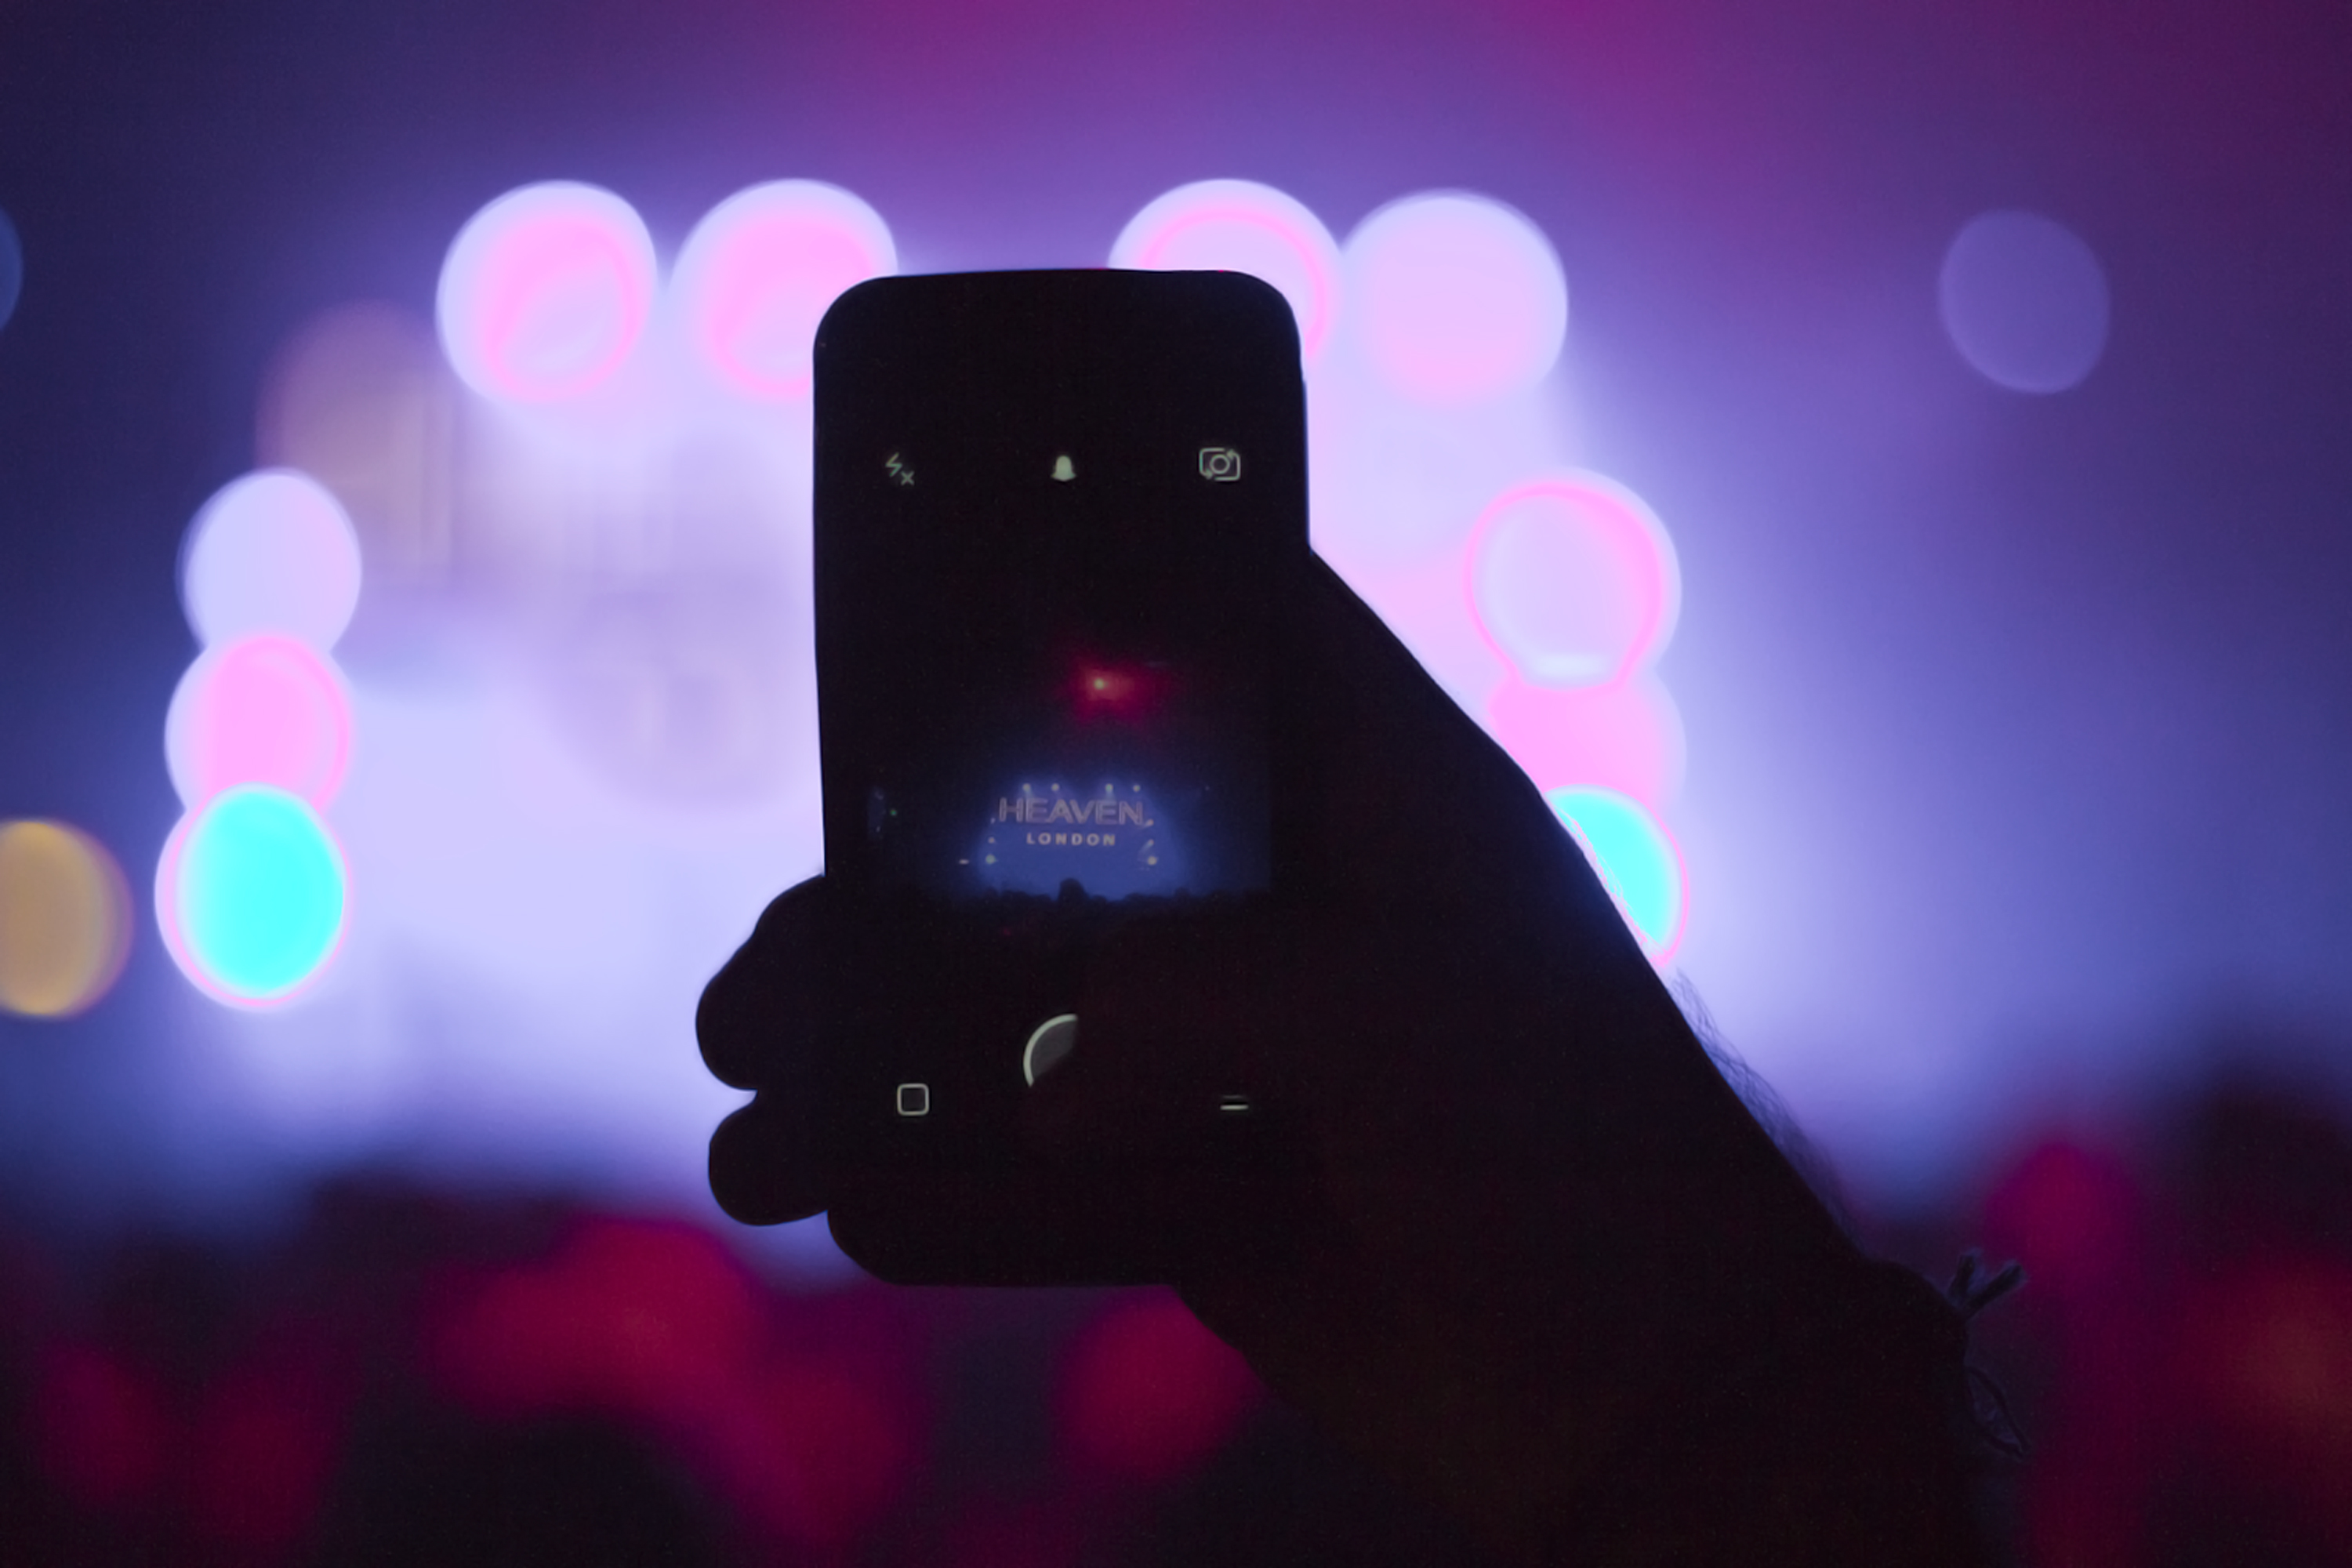
iphone, smartphone, music, light, night, camera, concert, color, darkness, nightlife, lighting, taking photo, live music, party, dancing, shape, screenshot, night life, atmosphere of earth, computer wallpaper